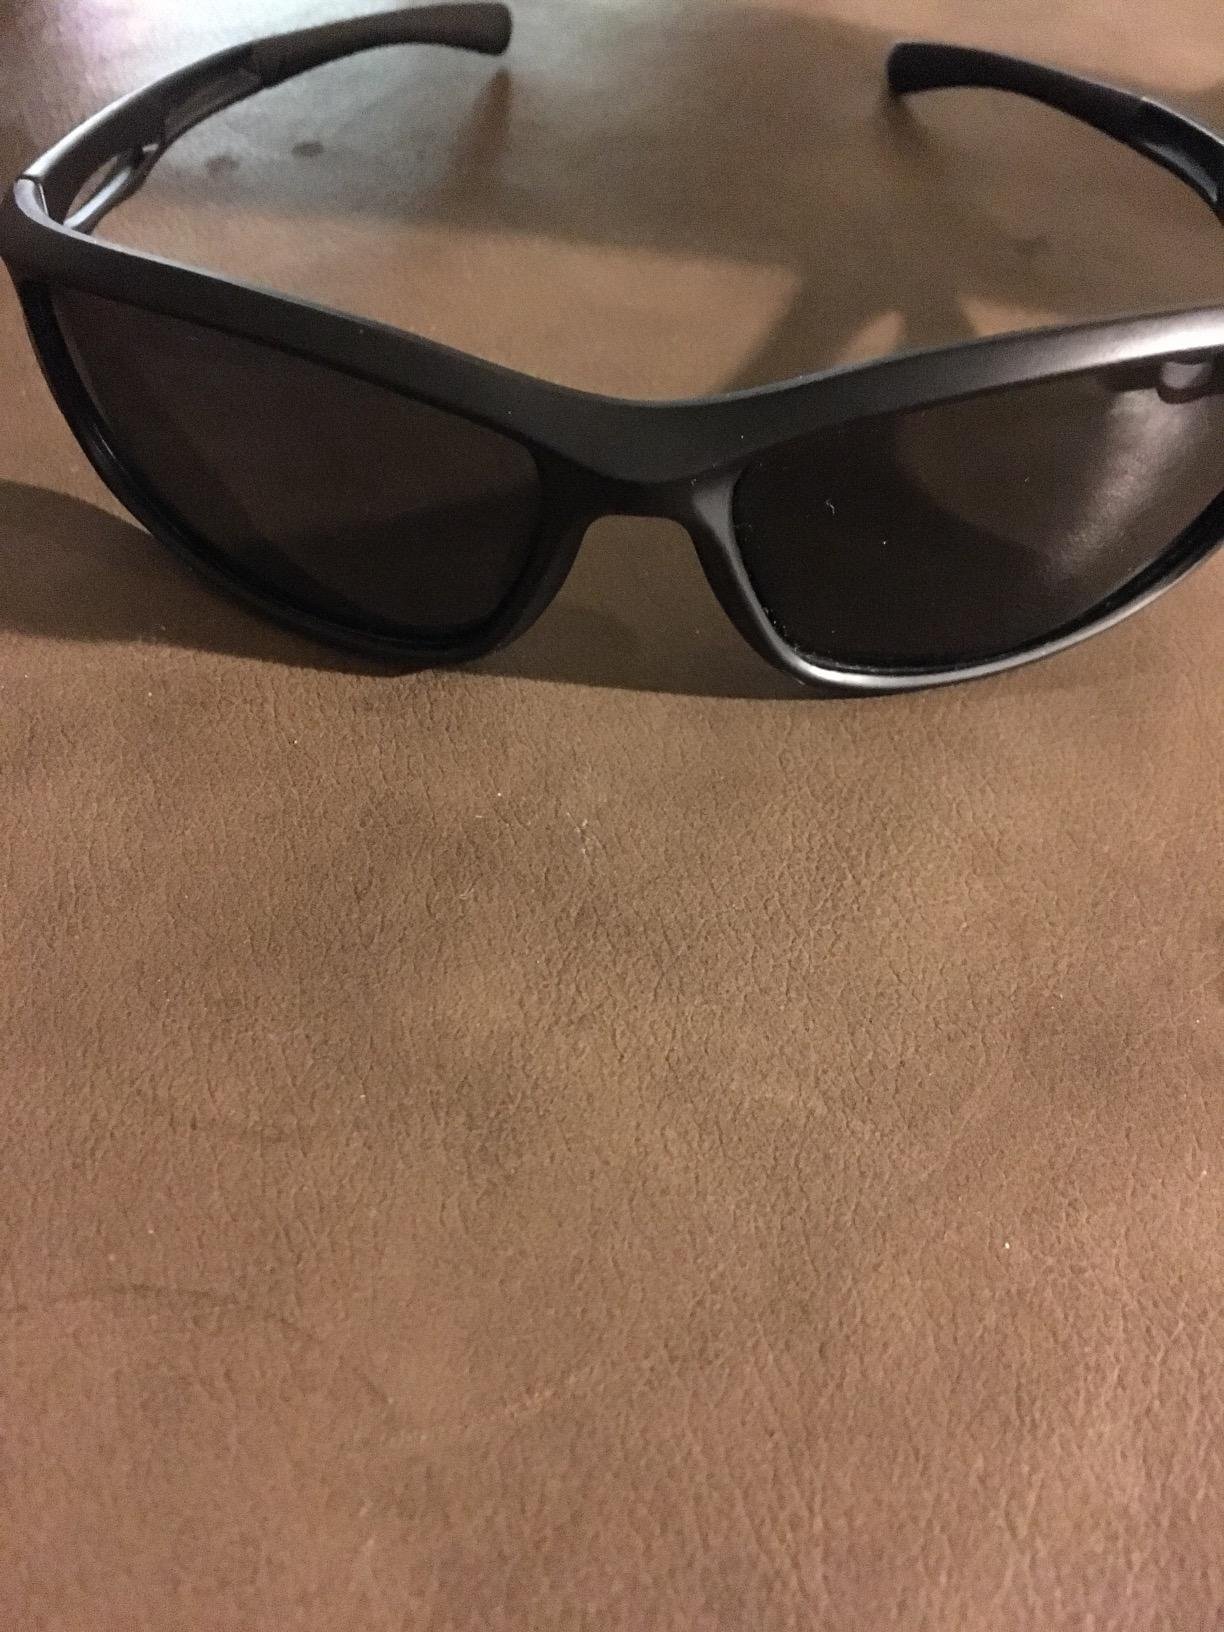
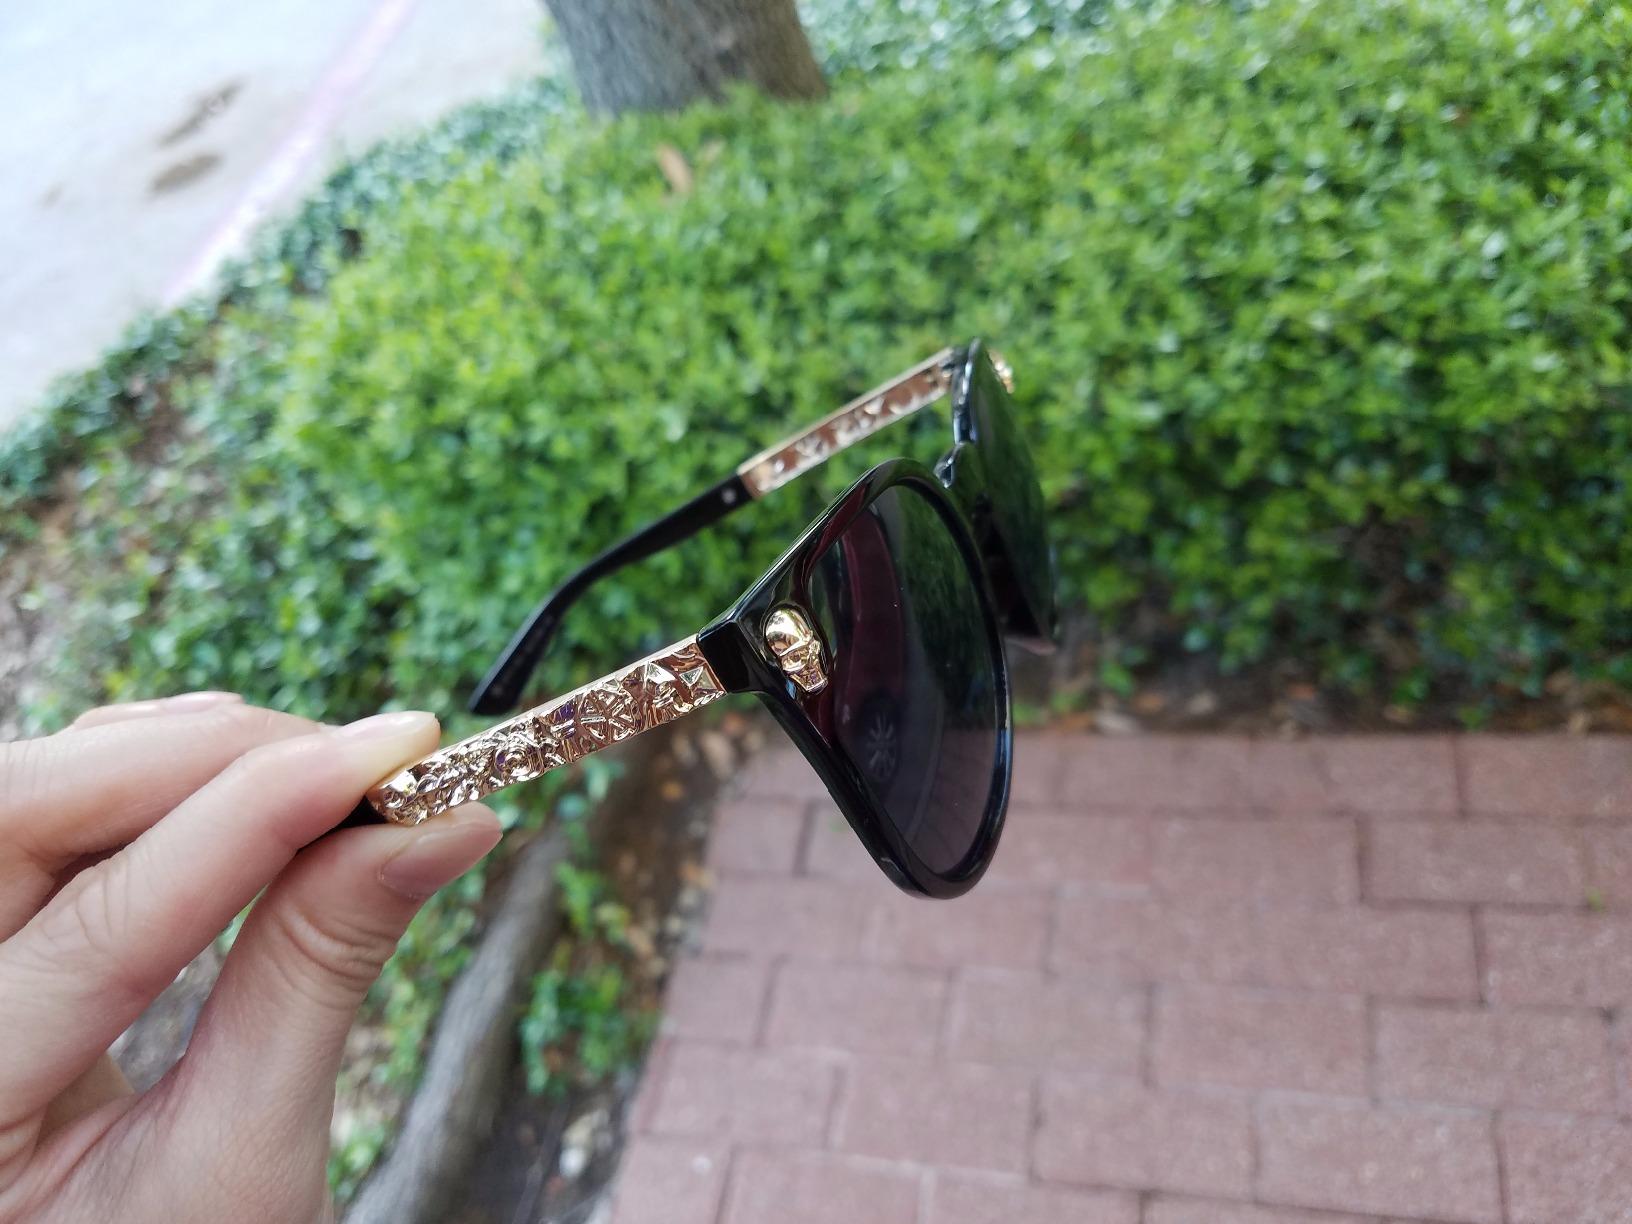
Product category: accessories_sunglasses
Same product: no